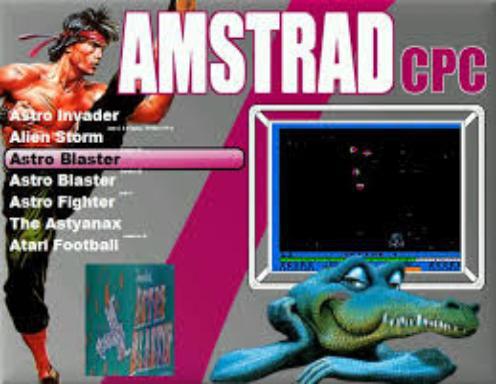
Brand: Amstrad
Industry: Electronic